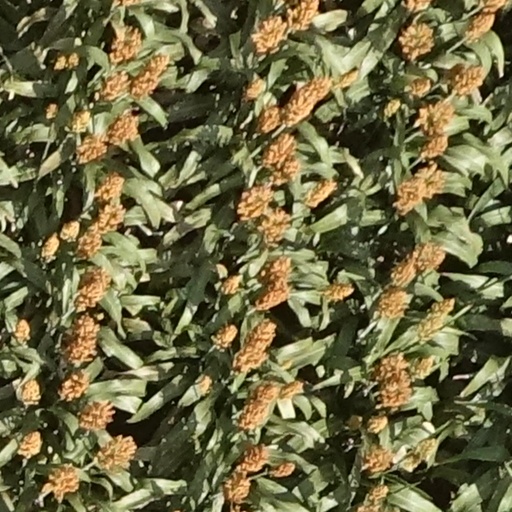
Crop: sorghum